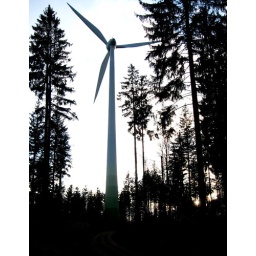
wind turbine in the black forest